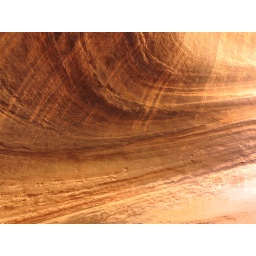
The textured walls glow in the diffuse canyon light.